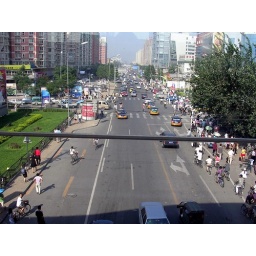
View of chengfu road from train station (near Alison and Matt's apt in Beijing)